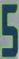
Number: 5